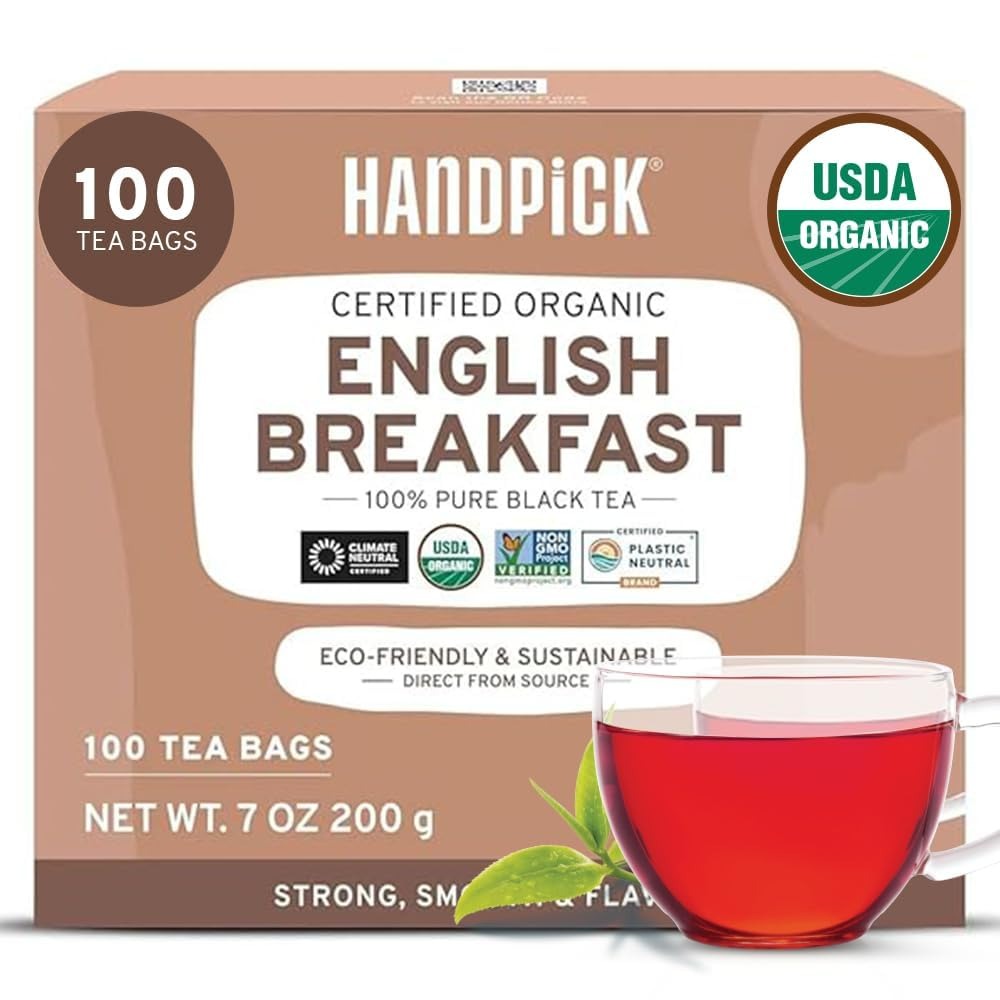
Item Name: HANDPICK, Organic English Breakfast Black Tea Bags (100 Count) USDA Organic, Non-GMO | Strong, Robust, High-Caffeine Black Tea | Eco-conscious Tea Bags, Brew English Breakfast Tea & Kombucha Tea
Bullet Point 1: STRONG, BOLD &TEA LEAVES - Elevate your mornings with our strong and robust English tea, sourced directly from high-elevated tea plantations in India. This delicious, caffeinated black tea provides a delightful kickstart to your day. Loaded with nutritious benefits, it stands apart from other herbal teas and can even be used to brew Kombucha tea, adding to its versatility.
Bullet Point 2: MOST RECOGNIZED FLAVORED TEA IN THE WORLD– HANDPICK brings you a unique twist in your daily cup of English Breakfast Tea rising from Assam Black tea, brewing the flavors of real tea leaves to give you a energy blast every morning! This English Breakfast Tea can be served hot or iced.
Bullet Point 3: EMBRACE A BALANCED LIFESTYLE.- Add this tea that smells good, tastes good, and does good to your daily regime to put a pep in your step whenever you need it with this nutritious tea made of pure ingredients and no added preservatives.
Bullet Point 4: WE CARE FOR PEOPLE & PLANET - We are now a proudly Carbon-Neutral & a Plastic-Neutral brand. We measure our overall carbon & plastic footprint & offset it via our investments in environment sustainability initiatives in India.
Product Description: Allergen information - This product is made in a facility that processes tree nuts, mustard, sesame and milk.
Value: 100.0
Unit: Count

Price: 13.49